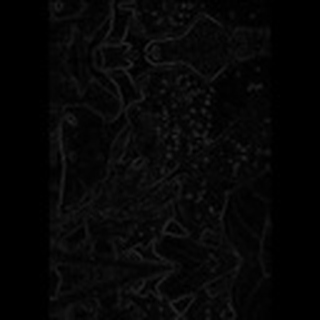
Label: cotton_aphids